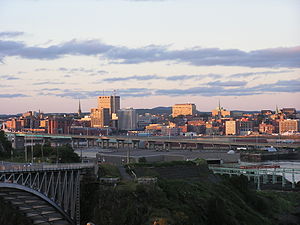
New Brunswick
New Brunswick er en canadisk provins beliggende i Østcanada. Vigtige byer er blandt andre hovedstaden Fredericton, Moncton og Saint John. Provinsen har både engelsk og fransk som officielle sprog. Sprogene tales som modersmål af henholdsvis 64 og 32 procent af provinsens befolkning.